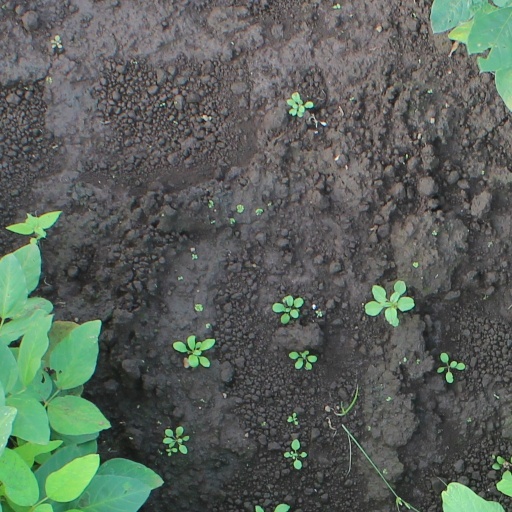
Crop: soybean